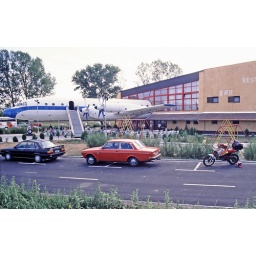
Excellently named bar and restaurant beside the road in Hungary